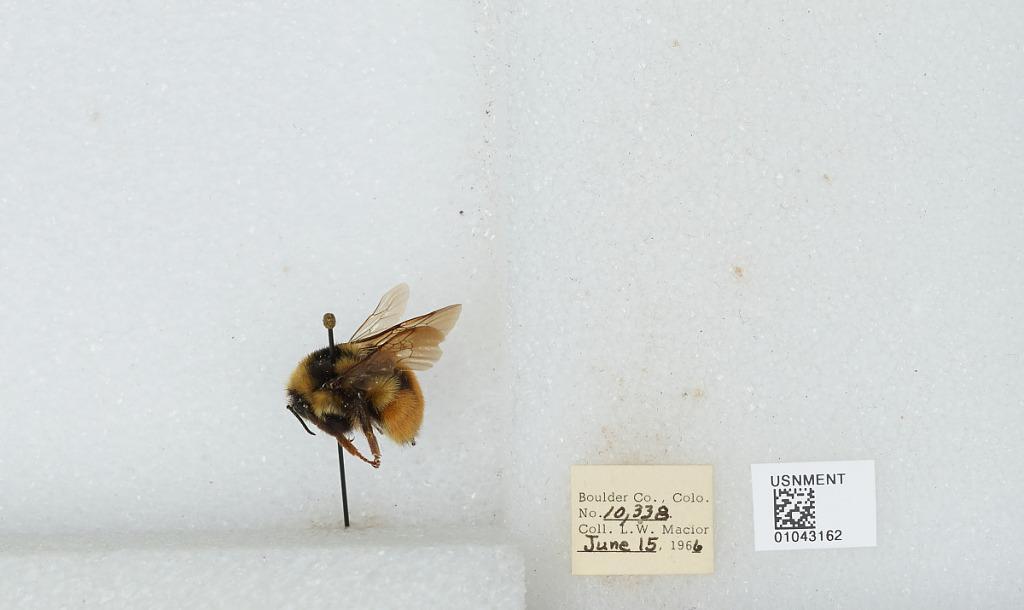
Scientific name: Bombus (Pyrobombus) bifarius Cresson
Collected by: L. Macior
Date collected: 1966-6-15
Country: United States
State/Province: Colorado
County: Boulder
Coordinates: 40.0017, -105.308